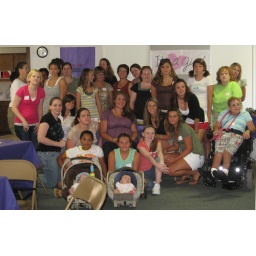
the young lady in green shirt and white shorts is my baby girl Kelly!